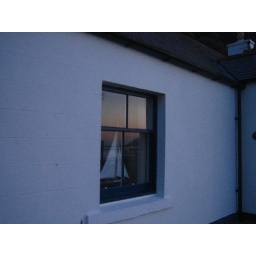
boat and sunset reflection in window